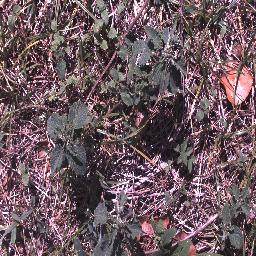
Label: negative